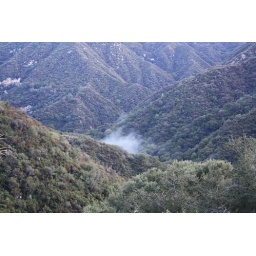
Lazy cloud in the canyon